Adda (2013 film)

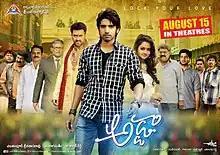

Adda is a 2013 Indian Telugu-language action film directed by G. S. Karthik Reddy and jointly produced by Chintalapudi Srinivasarao and Sushanth's mother, Anumolu Naga Susheela, under Sri Nag Corporation. It featured Sushanth and Shanvi in the lead roles.